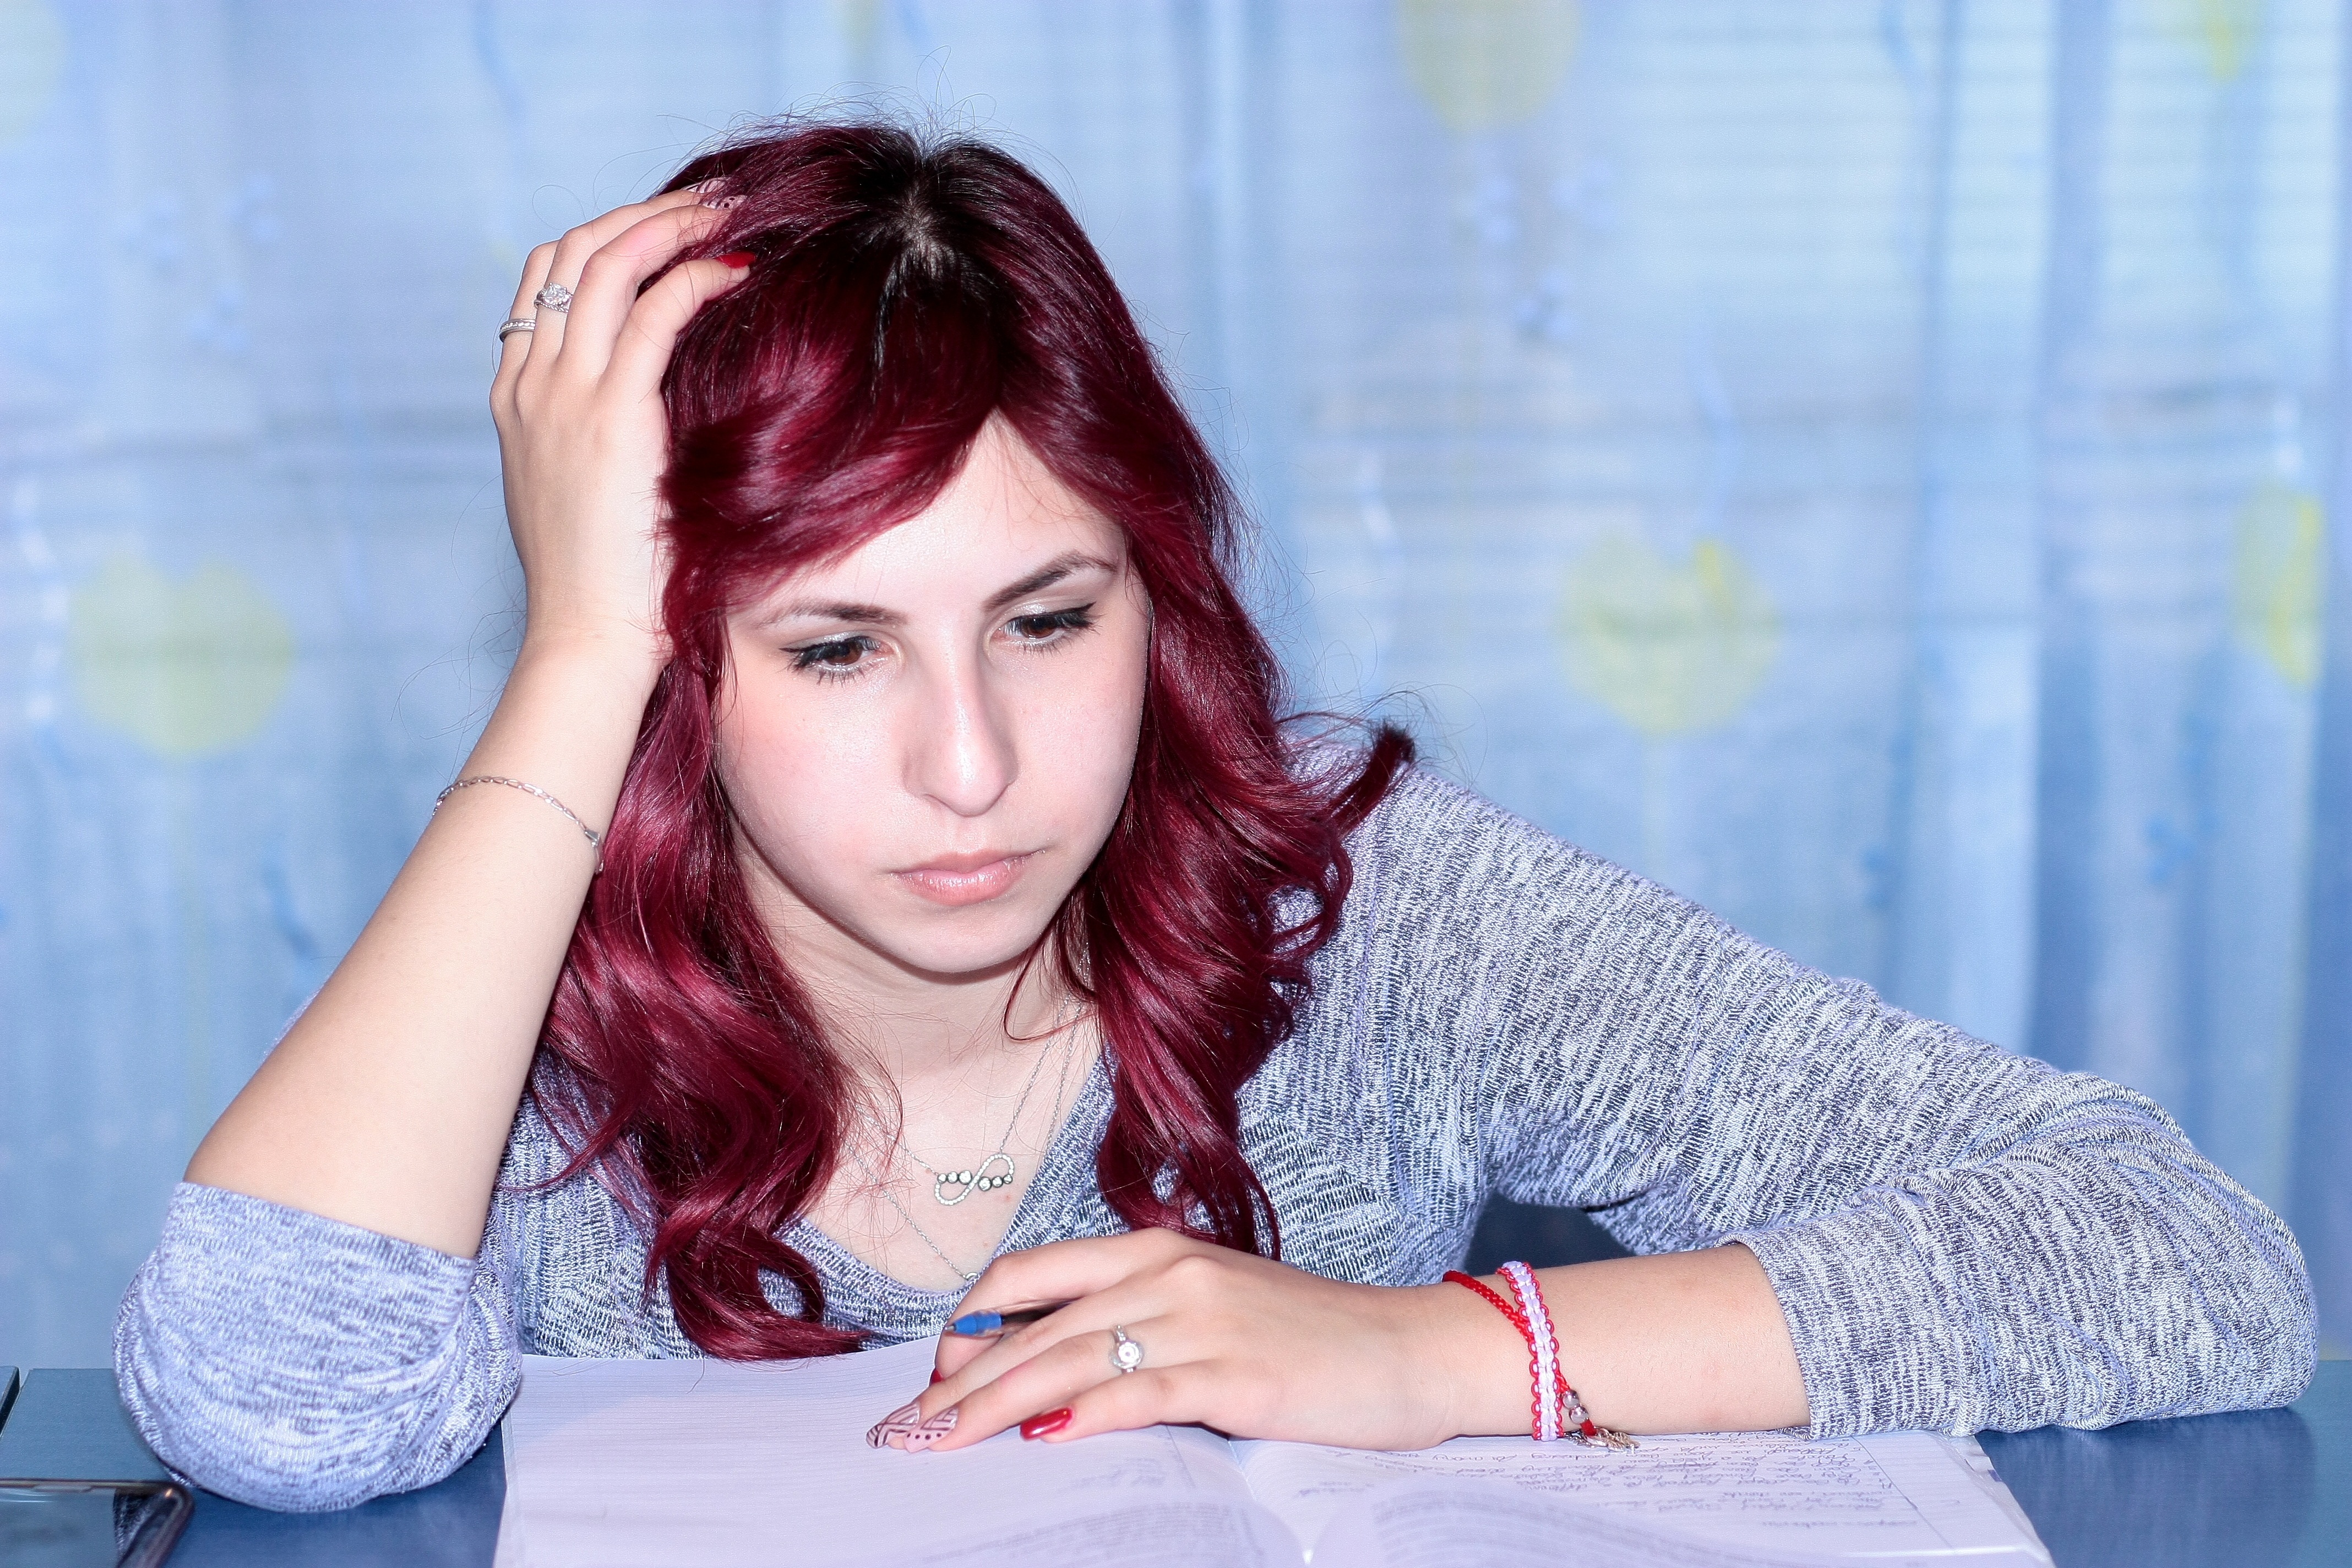
notebook, writing, person, girl, woman, hair, photography, portrait, model, red, color, fashion, blue, lady, hairstyle, long hair, black hair, study, eye, glasses, skin, beauty, blond, learning, photo shoot, brown hair, portrait photography